Glorious Cross of Dozulé

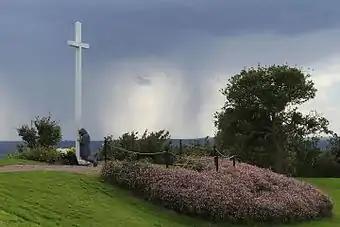
The current Cross of Dozulé, in the place of its famous first apparition to Madeleine Aumount in 1972

The Glorious Cross of Dozulé, also known as Croix d'amour in France and as Cruz de Amor in Portugal, is a project of an illuminated cross, not entirely recognized by the hierarchy of the Catholic Church, coloured white and blue tall with arms long, which means with an exact proportion of a ratio of three between the vertical and horizontal length, based on the reported apparitions of Jesus Christ to Madeleine Aumont and should to be erected in Dozulé, a small town in Normandy, located about from Lisieux in France.